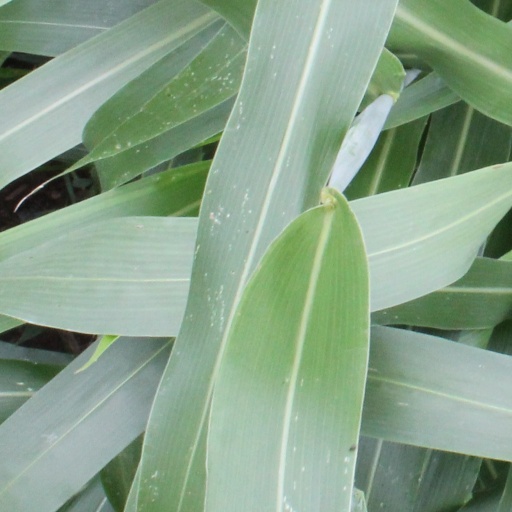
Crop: sorghum